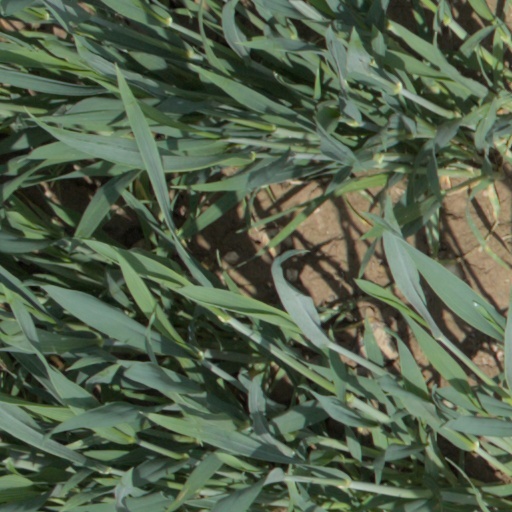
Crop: wheat